Ovaltine

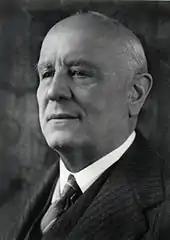
Swiss chemist and pharmacist Albert Wander (1867–1950) developed Ovomaltine in 1904.

Ovaltine was developed in 1904 by chemist (1867–1950), in Bern, Switzerland, where it is also known by its original name, Ovomaltine (from , Latin for "egg", and "malt", which were originally its key ingredients). In 1927, the factory moved out to the village of Neuenegg, a short distance west of Bern, where it is still produced.